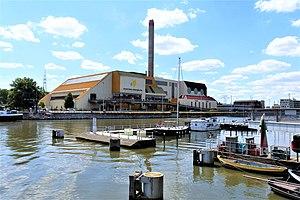
Evere: Bruxelles Energie, Canal de Bruxelles, Port de plaisance.